Abbey's Park Theatre

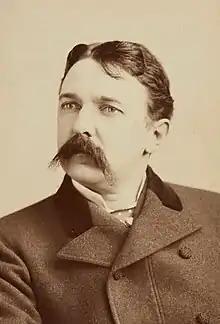
Henry E. Abbey in

The New Park Theatre, designed by Frederic Draper, was built on the site of a previous theatre from May 1873 – March 1874 by Dion Boucicault and William Stuart at a cost of $100,000. They had previously been involved with the Winter Garden Theatre, which Boucicault left in 1860 and was destroyed in March 1867 in a fire which almost cost Stuart his life.